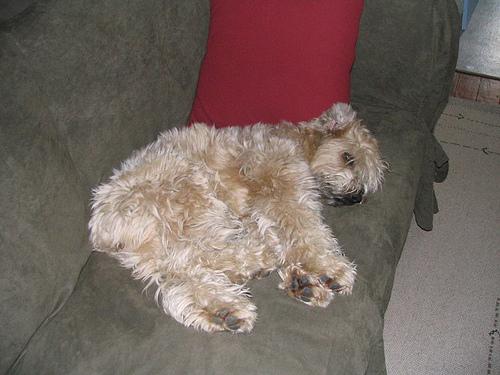
Breed: wheaten terrier